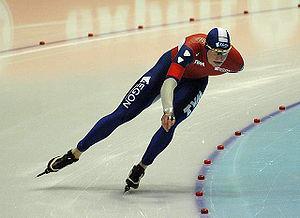
La coupe du monde de patinage de vitesse 2008 - 2009 est une compétition internationale qui se déroule durant la saison hivernale. La saison est rythmée par plusieurs épreuves selon les distances entre le 7 novembre 2008 à Berlin et le 8 mars 2009 à Salt Lake City. La compétition est organisée par l'Union internationale de patinage.